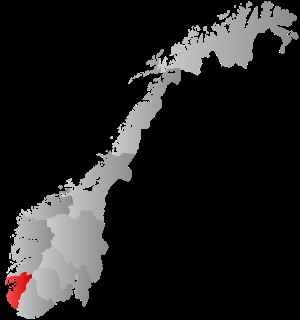
Rogaland
Rogalands beliggenhed i Norge
Rogaland er et fylke i Norge med 475.654 indbyggere, svarende til 8,49 % af befolkningen. Arealet er på 8.575 kvadratkilometer. Fylket omfatter kyststrækningen mellem Åna-Sira i sydøst og Ramsholmene nord for Haugesund i nordvest, herunder den åbne havarm Boknafjorden. Fylket omfatter også øerne i Boknafjorden og områderne omkring fjordene som skærer sig ind i landet fra denne.